Nipple pain in breastfeeding

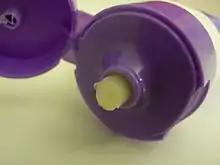
A photo of lanolin ointment. It is made up of hydrophilic polymers that can increase epithelial regrowth.

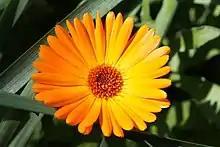
A photo of "Calendula officinalis" (marigold). It consists of saponins, flavonoids and terpenoid which show anti-inflammatory and healing properties to nipple fissure.

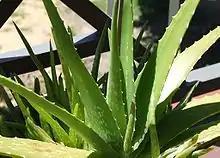
A photo of "Aloe vera". It shows a significant anti-inflammatory effect on nipple fissure.

Drugs in treating nipple ache during breastfeeding can be divided into two categories based on the ways of administration: topical application and oral medication. The table below summarises the common medicine that can be taken by patients.